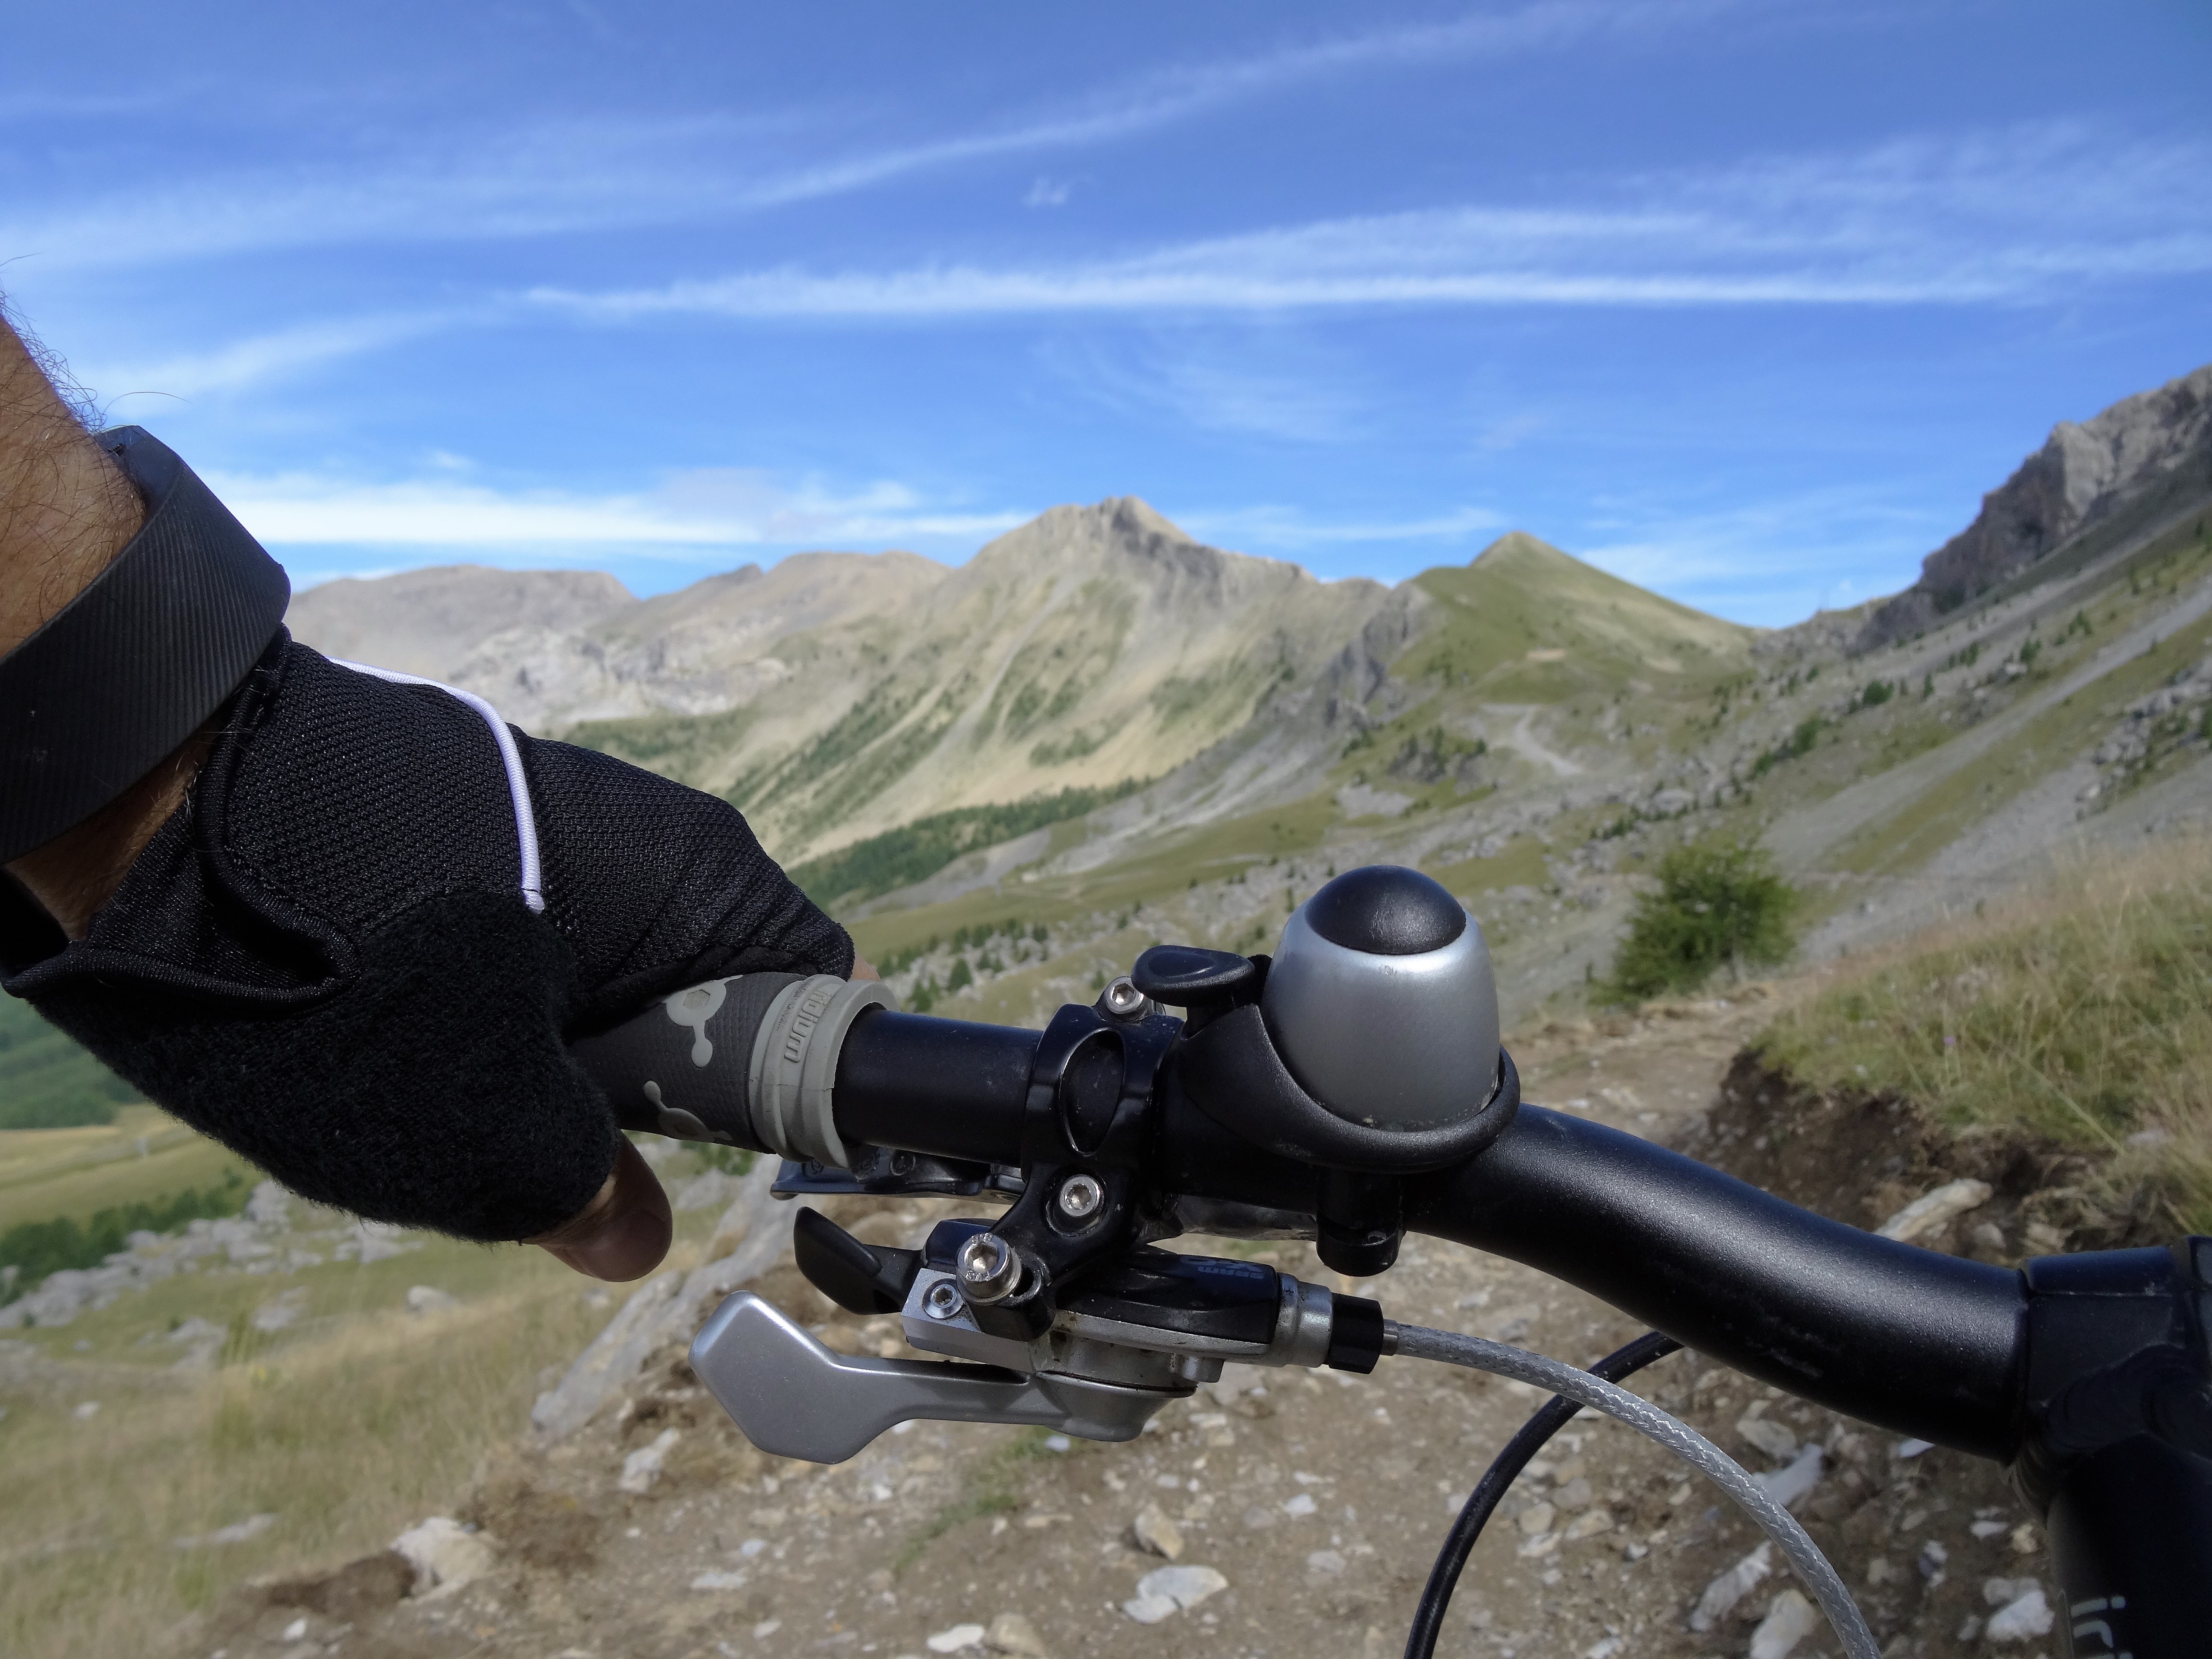
mountain, sport, adventure, bicycle, mountain range, vehicle, extreme sport, terrain, sports equipment, mountain bike, cycling, sports, alps, freeride, screenshot, mountain biking, mountain bike mountain, cycle sport, downhill mountain biking